St. Sebastian (Mannheim)

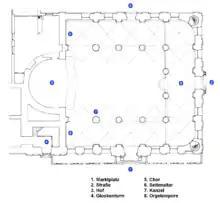
Church floor plan

In 1720, Elector Carl Philipp moved the residence of the Electoral Palatinate from Heidelberg to Mannheim and used St. Sebastian's as the court church until the construction of the Mannheim Palace Church in 1731. Even after that, the Elector regularly attended services in the church once a year on January 20 - the feast of St. Sebastian. As early as 1742, the church had to be renovated under the direction of Alessandro Galli da Bibiena. The church on the "Marktplatz" was soon too small for the growing number of Catholics. As early as 1744, the need for a second parish was established, but it was not built due to lack of money. In 1804, the new sovereign Charles Frederick von Baden ordered the transfer of the parish to the Jesuit church, because it was larger and in better condition. It was not until December 1824 that a separate parish was again established at St. Sebastian. Since then, the names Upper (Jesuit Church) and Lower Parish (St. Sebastian) became common.